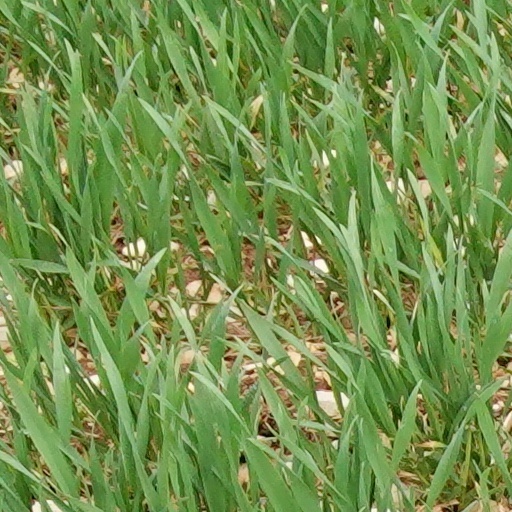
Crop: wheat